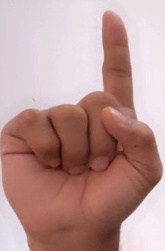
ASL sign: 1